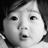
Emotion: neutral